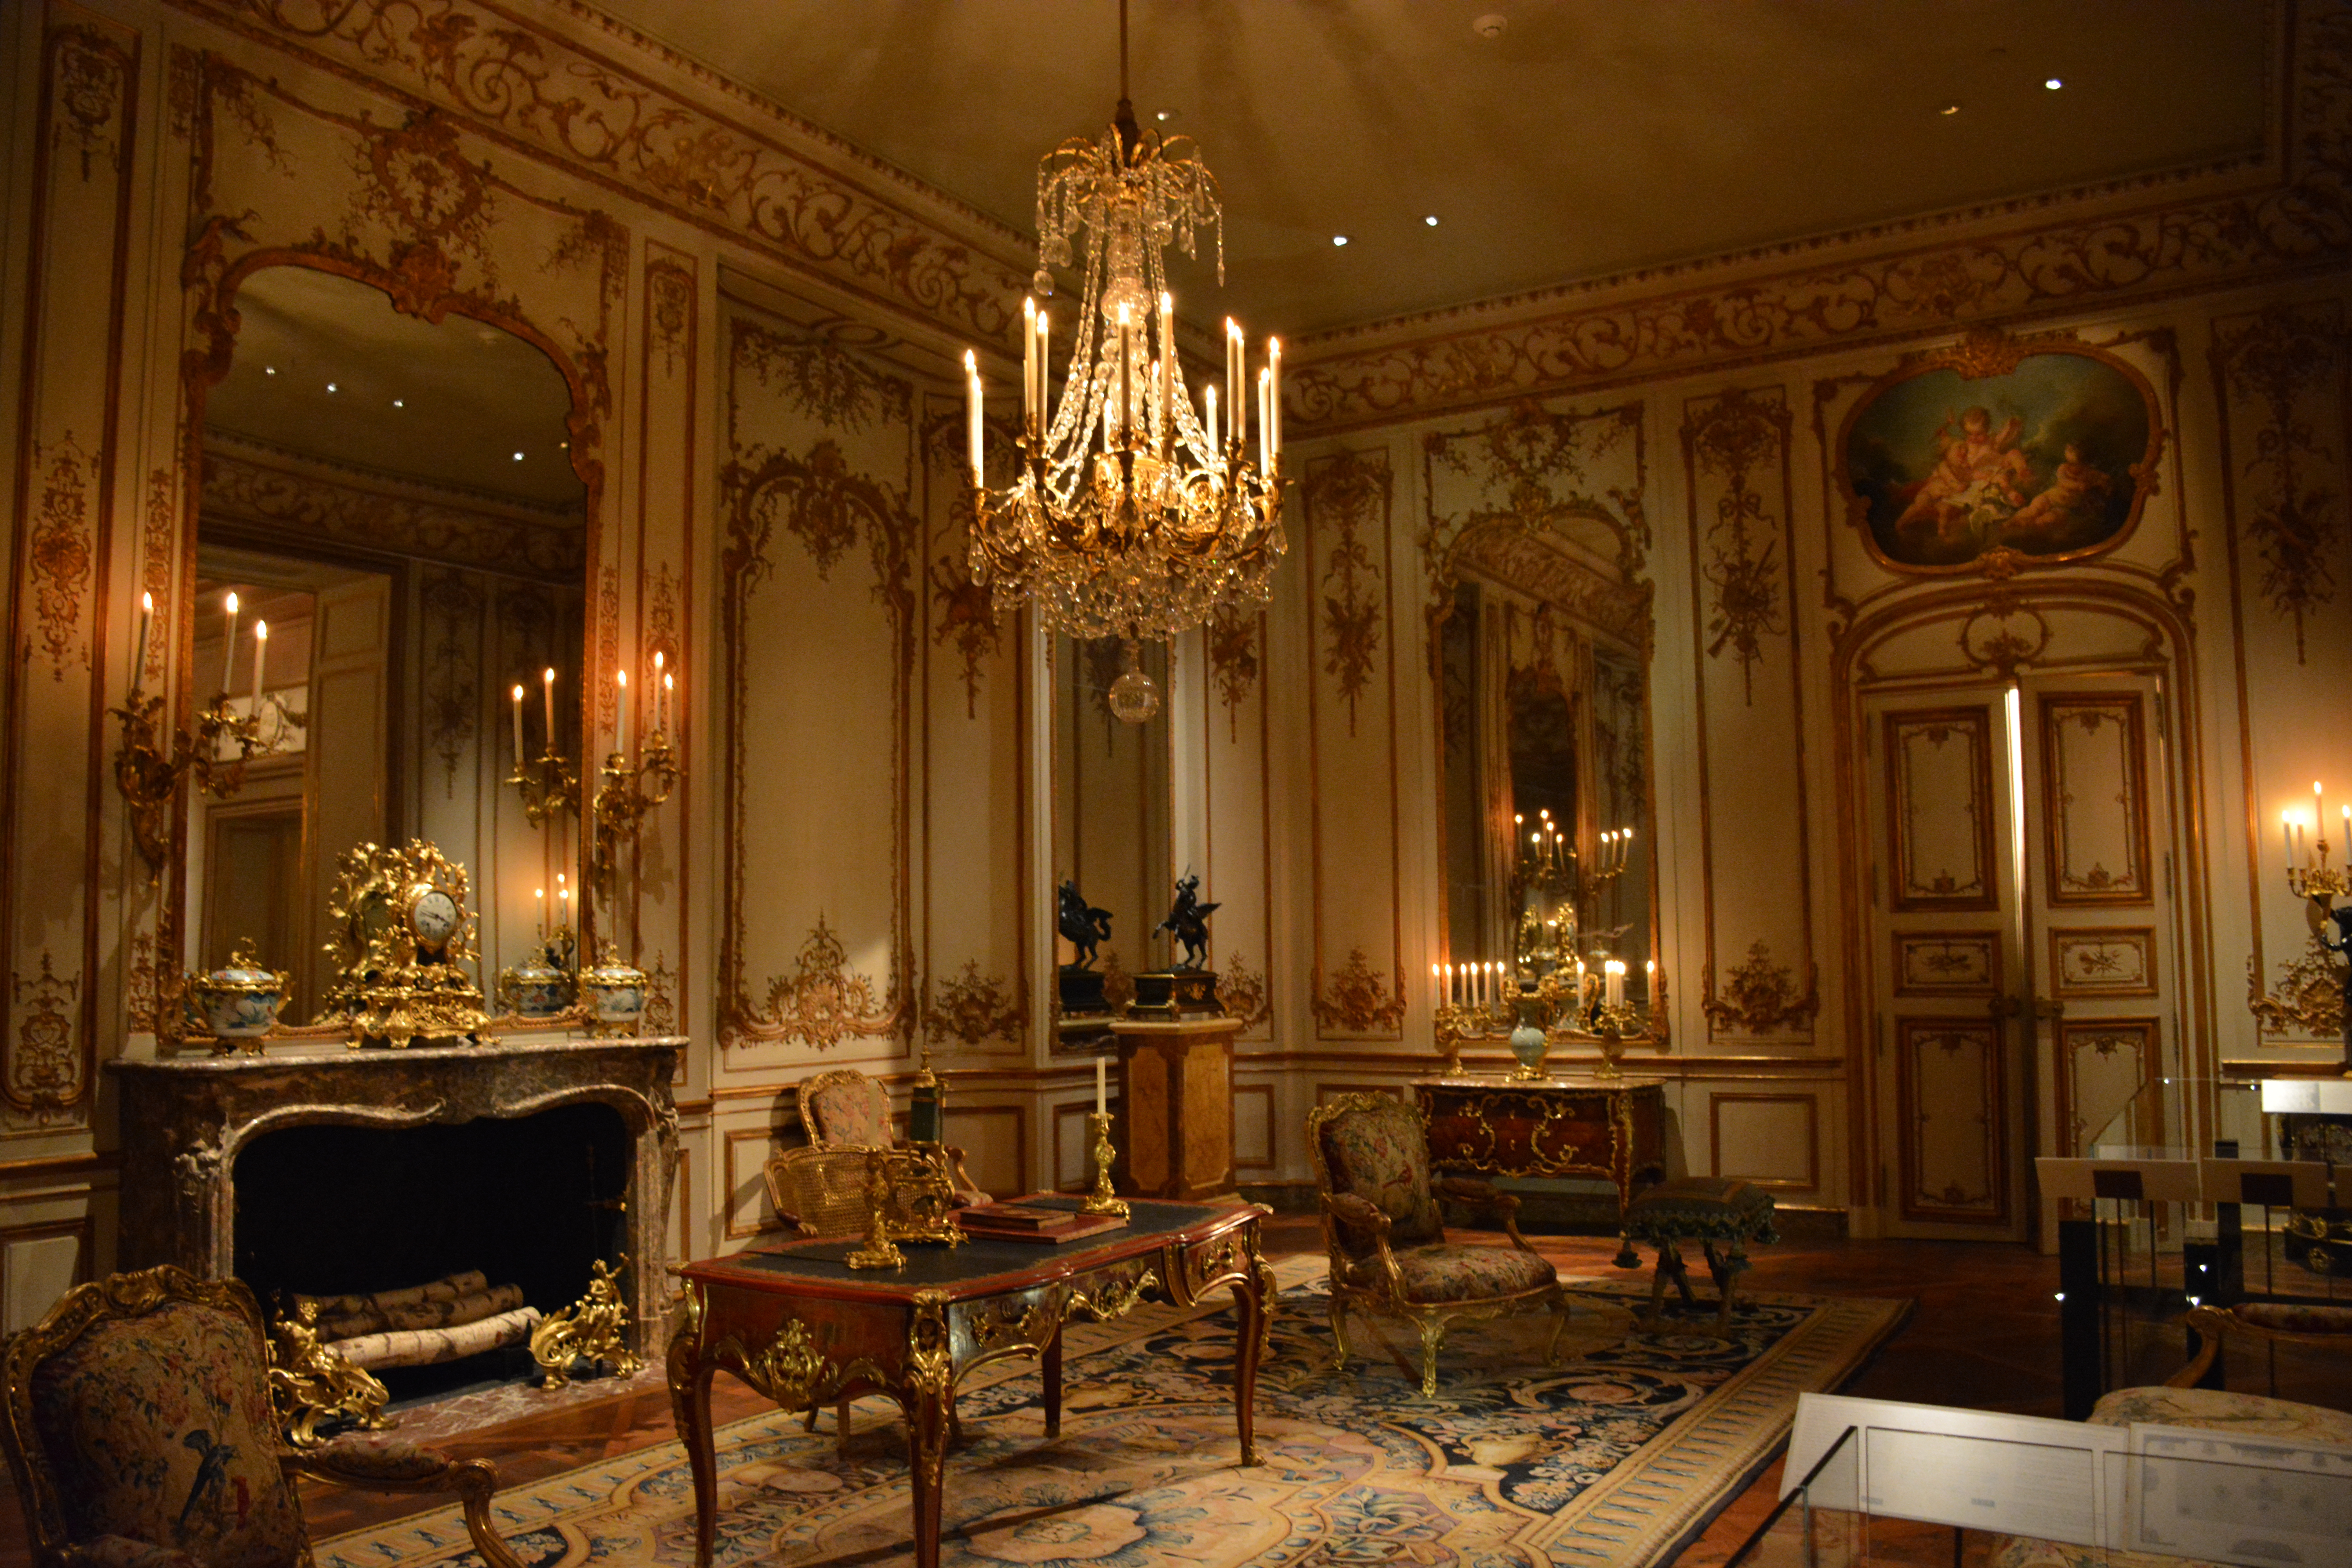
mansion, building, palace, castle, church, chapel, living room, place of worship, interior design, palais, luxury, altar, synagogue, interiors, european, ballroom, basilica, estate, parlor, ancient history